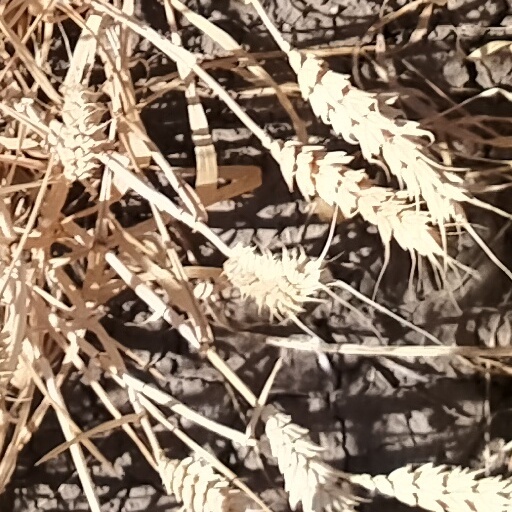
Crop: wheat